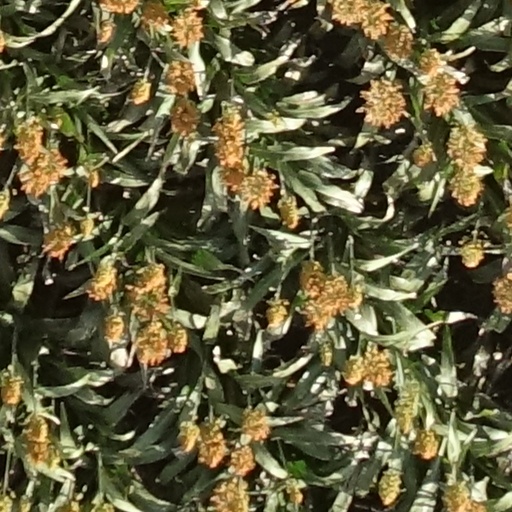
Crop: sorghum